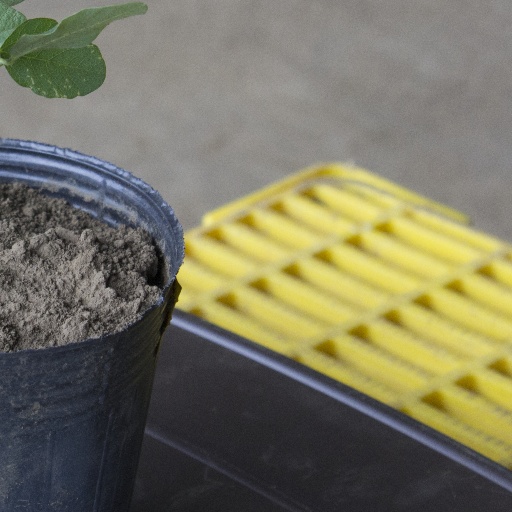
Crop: soybean